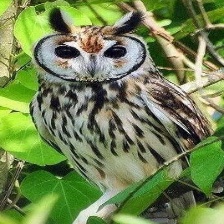
Species: STRIPED OWL
Scientific name: ASIO CLAMATOR
ImageNet parent category: great_grey_owl